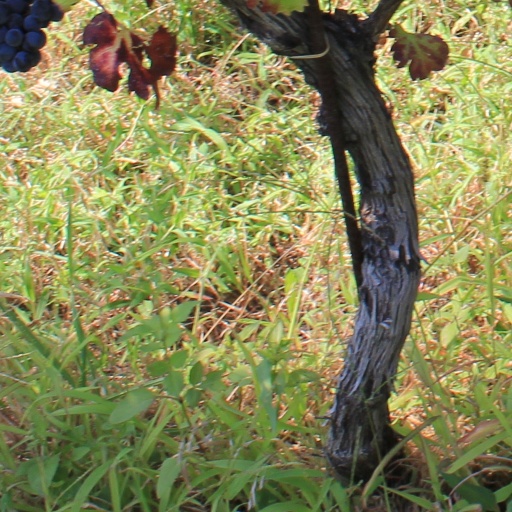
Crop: grape